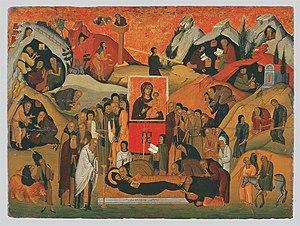
Éphrem le Syrien, Éphrem de Nisibe ou Éphrem le Syriaque, né vers 306 à Nisibe et mort en 373 à Édesse, était un diacre syrien et un théologien du IVᵉ siècle dans la région de l'Assyrie. Plusieurs dénominations chrétiennes, dont les Églises catholique et orthodoxes, le vénèrent comme un saint, et il est reconnu depuis 1920 en tant que docteur de l'Église par l'Église catholique. Il est un auteur de plusieurs hymnes et poèmes.